Malabon

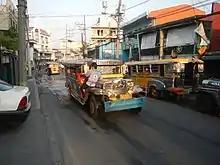
A jeepney plying Paterio Aquino Avenue

Before the present-day Malabon, the town was originally composed of sitios (barangay) and others were further divided into two or more purok (zone).